Simon Bowles

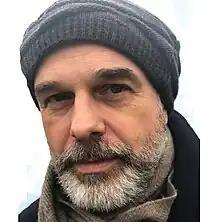
Production Designer Simon Bowles

Simon Bowles (7 June 1971, London) is a British feature film production designer. Bowles has worked with directors Armando Iannucci, Amma Asante, Oliver Parker, Roger Michell, Edgar Wright and Neil Marshall. He trained at the Bristol Old Vic Theatre School.